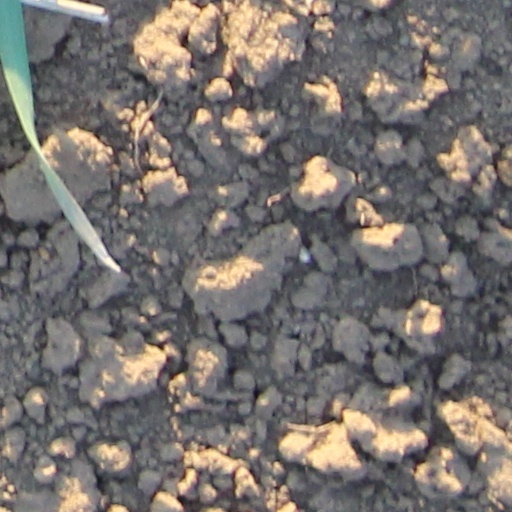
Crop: wheat